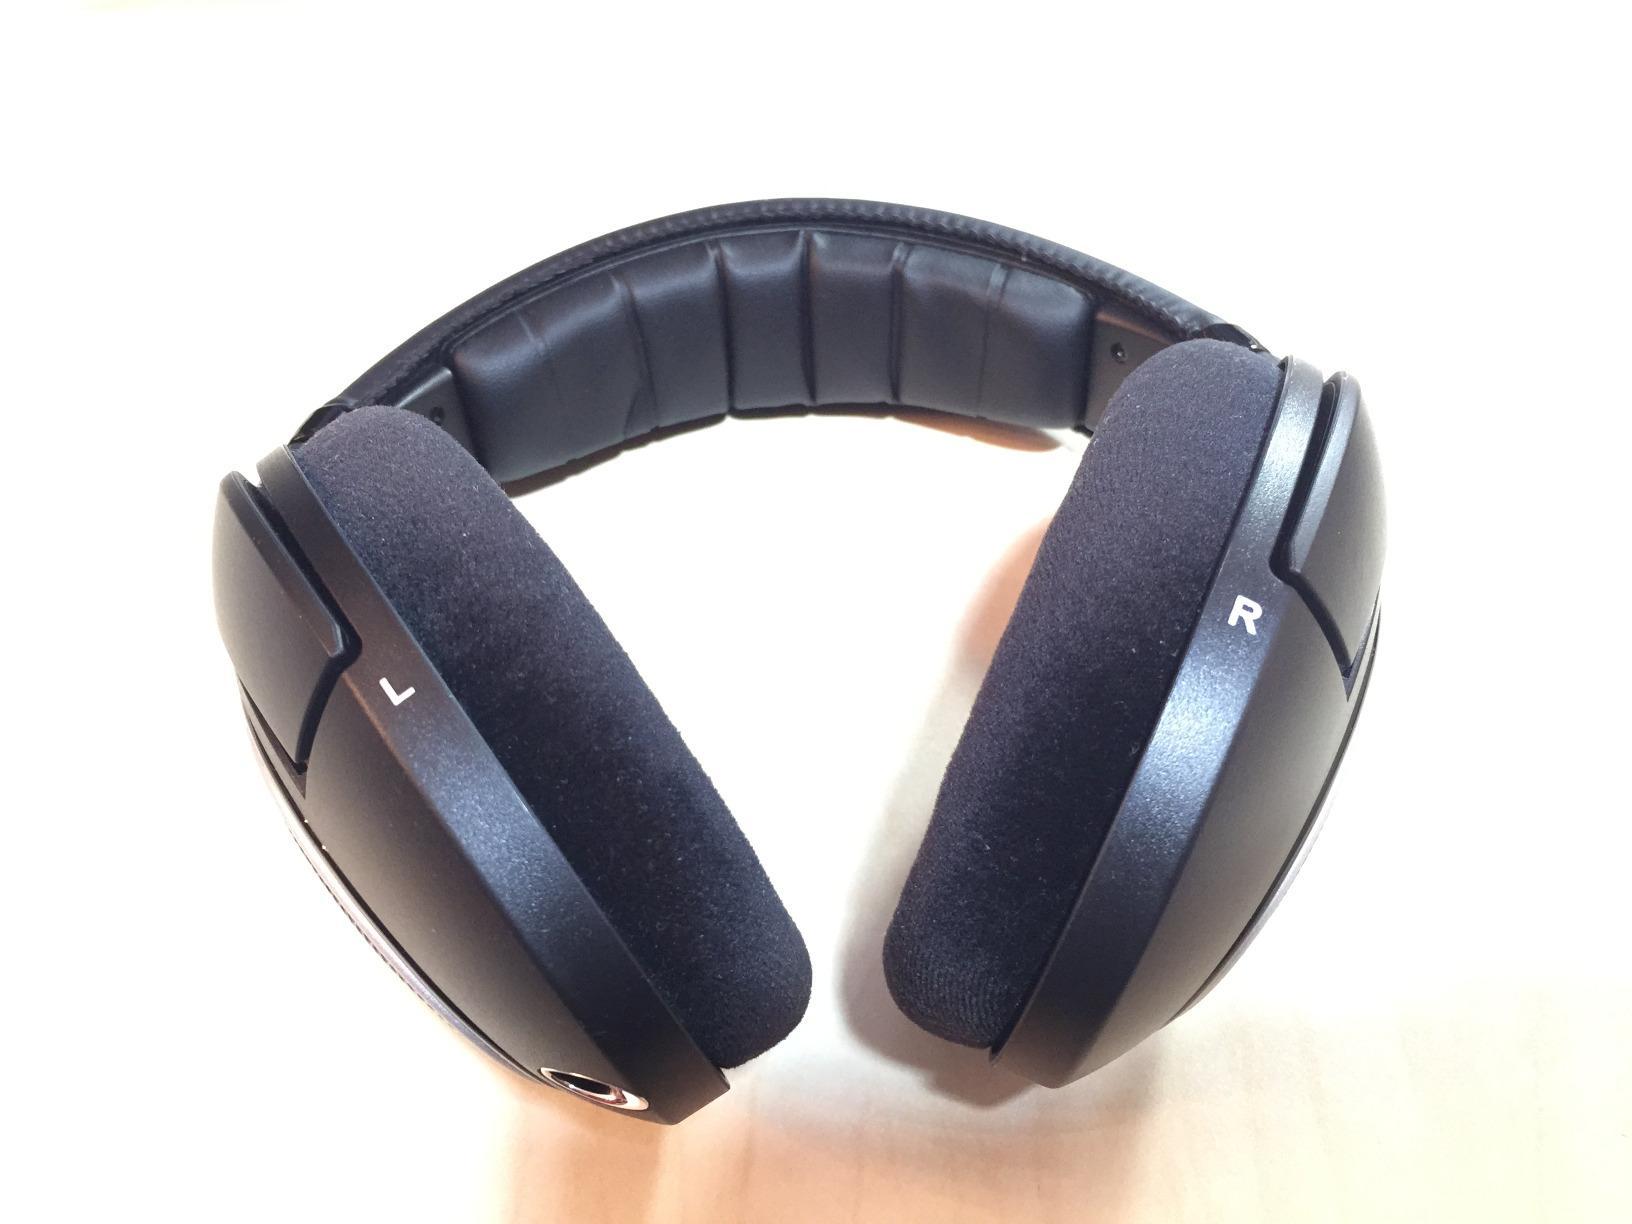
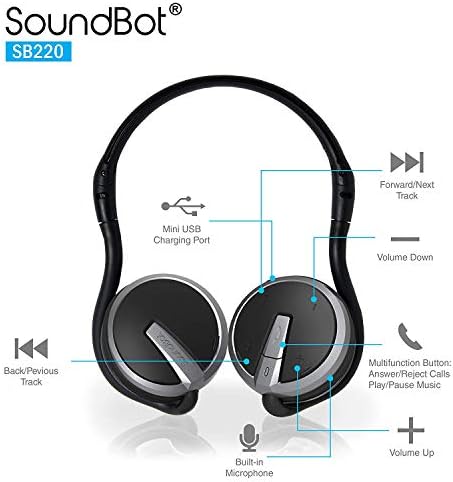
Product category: headphones
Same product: no